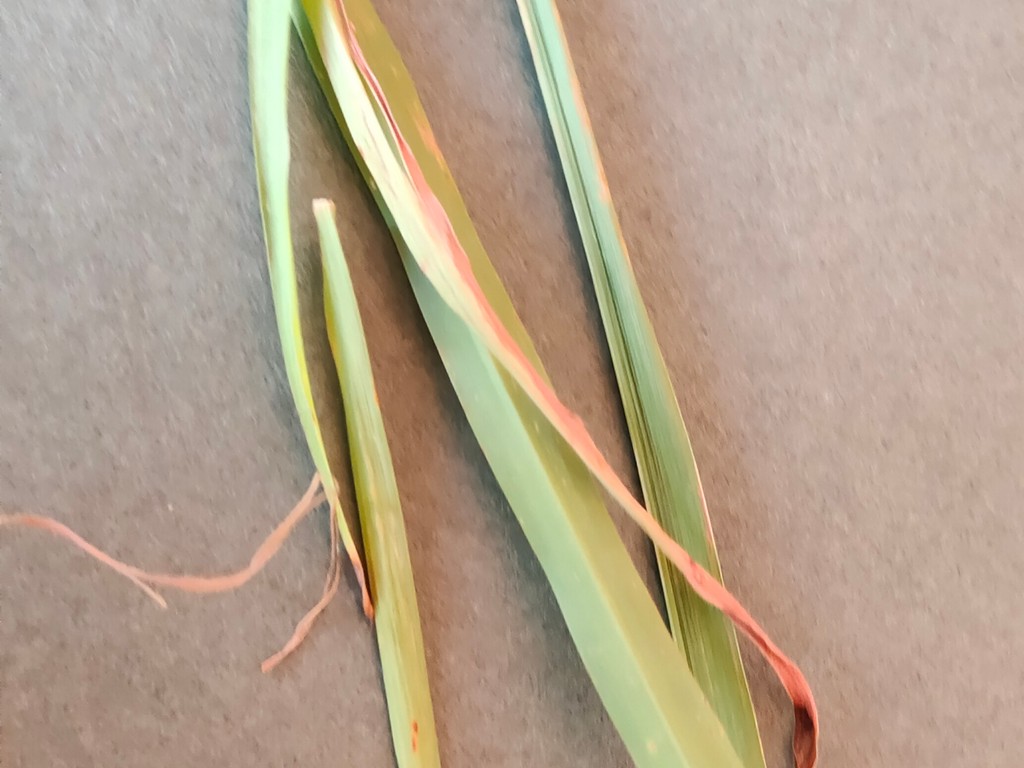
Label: Unhealthy